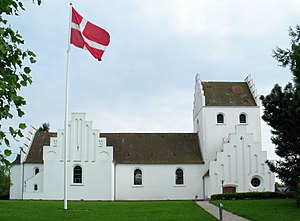
Holte Kirke
Holte Kirke
Holte Kirke er en kirke i Ny Holte Sogn i Søllerød Kommune.